Sky position (RA, Dec in degrees): 321.311, 0.7177
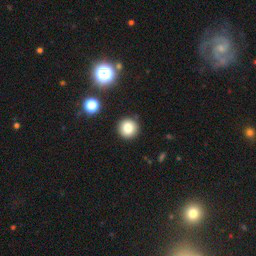
Galaxy morphology: Round Smooth Galaxies